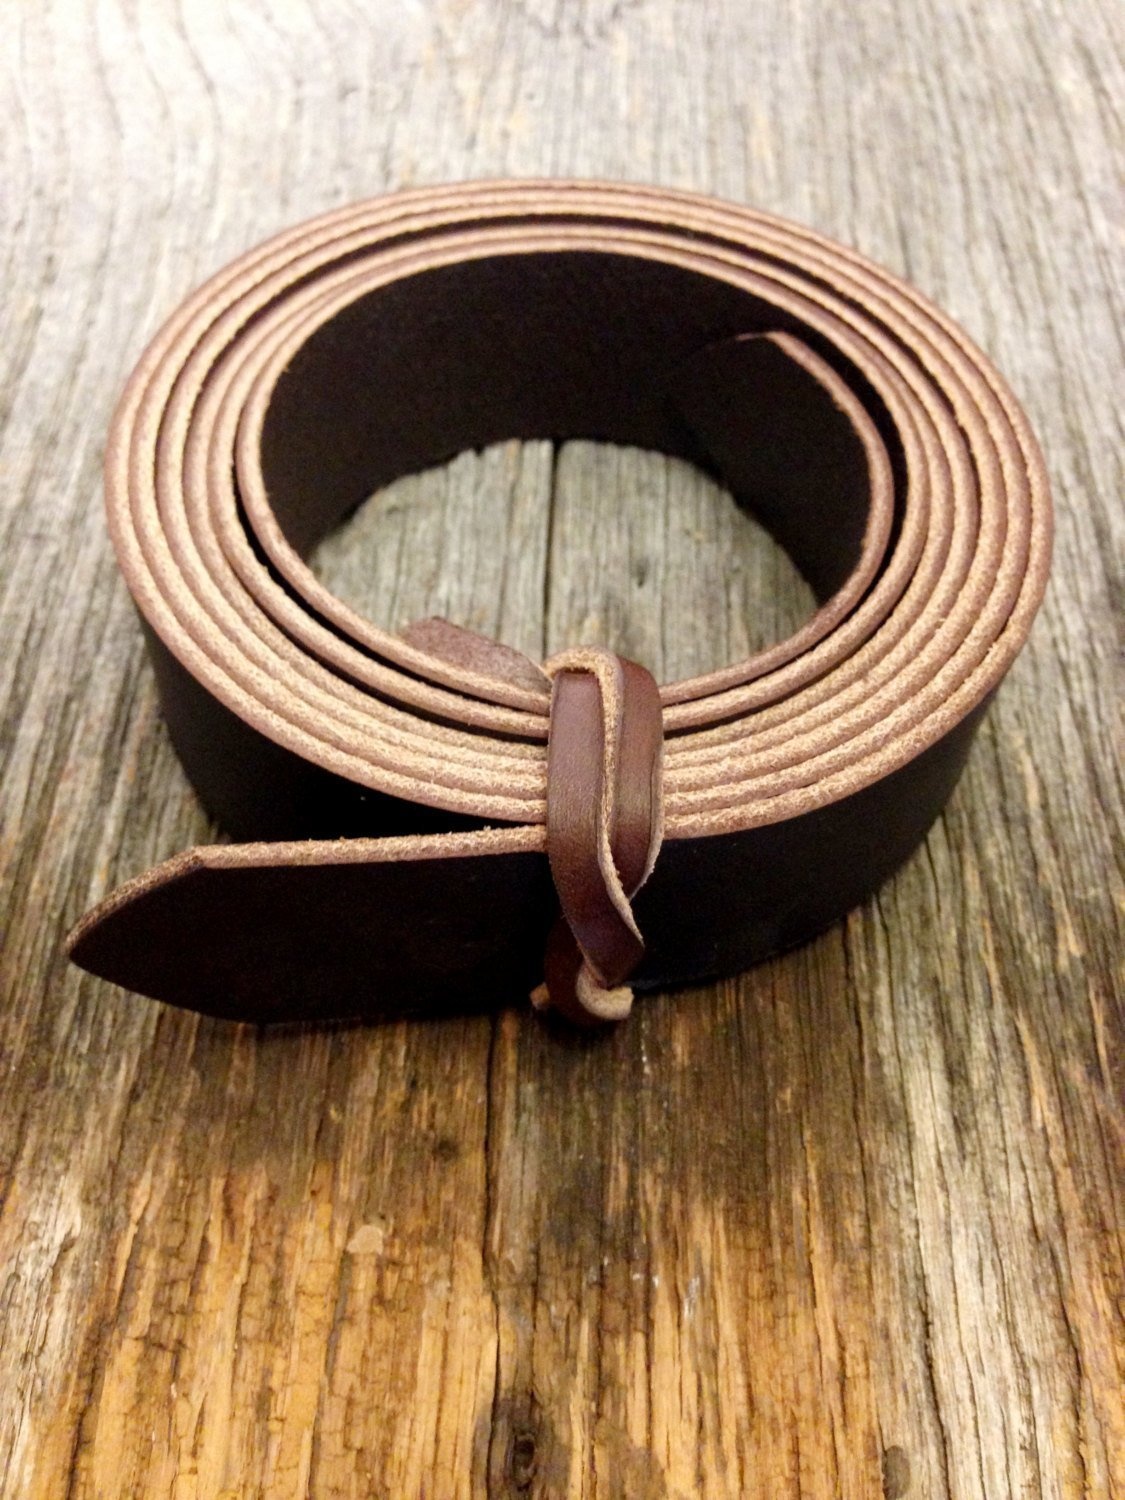
Wickett & Craig Leather
Wickett and Craig | Brown Bridle for Leather Belt Wickett and Craig vegetable tanned, bridle leather belt blank in deep espresso color. High quality finished leather, great for belts, straps, collars, key fobs, etc. 3.5-4mm thick and 60+ INCHES LONG.
Brand: TheSterlingBuckle
Category: Arts & Entertainment > Hobbies & Creative Arts > Arts & Crafts > Art & Crafting Materials > Leather & Vinyl